Roy Moore

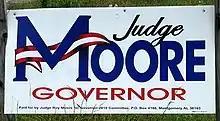
Roy Moore campaign sign, 2010

In 2009, Moore launched another campaign for governor of Alabama in 2010 election. In the first round of the June 2010 Republican primary election, Moore came in fourth place with 19.3% of the vote, behind Bradley Byrne (27.9%), Robert J. Bentley (25.2%), and Tim James (25.1%).